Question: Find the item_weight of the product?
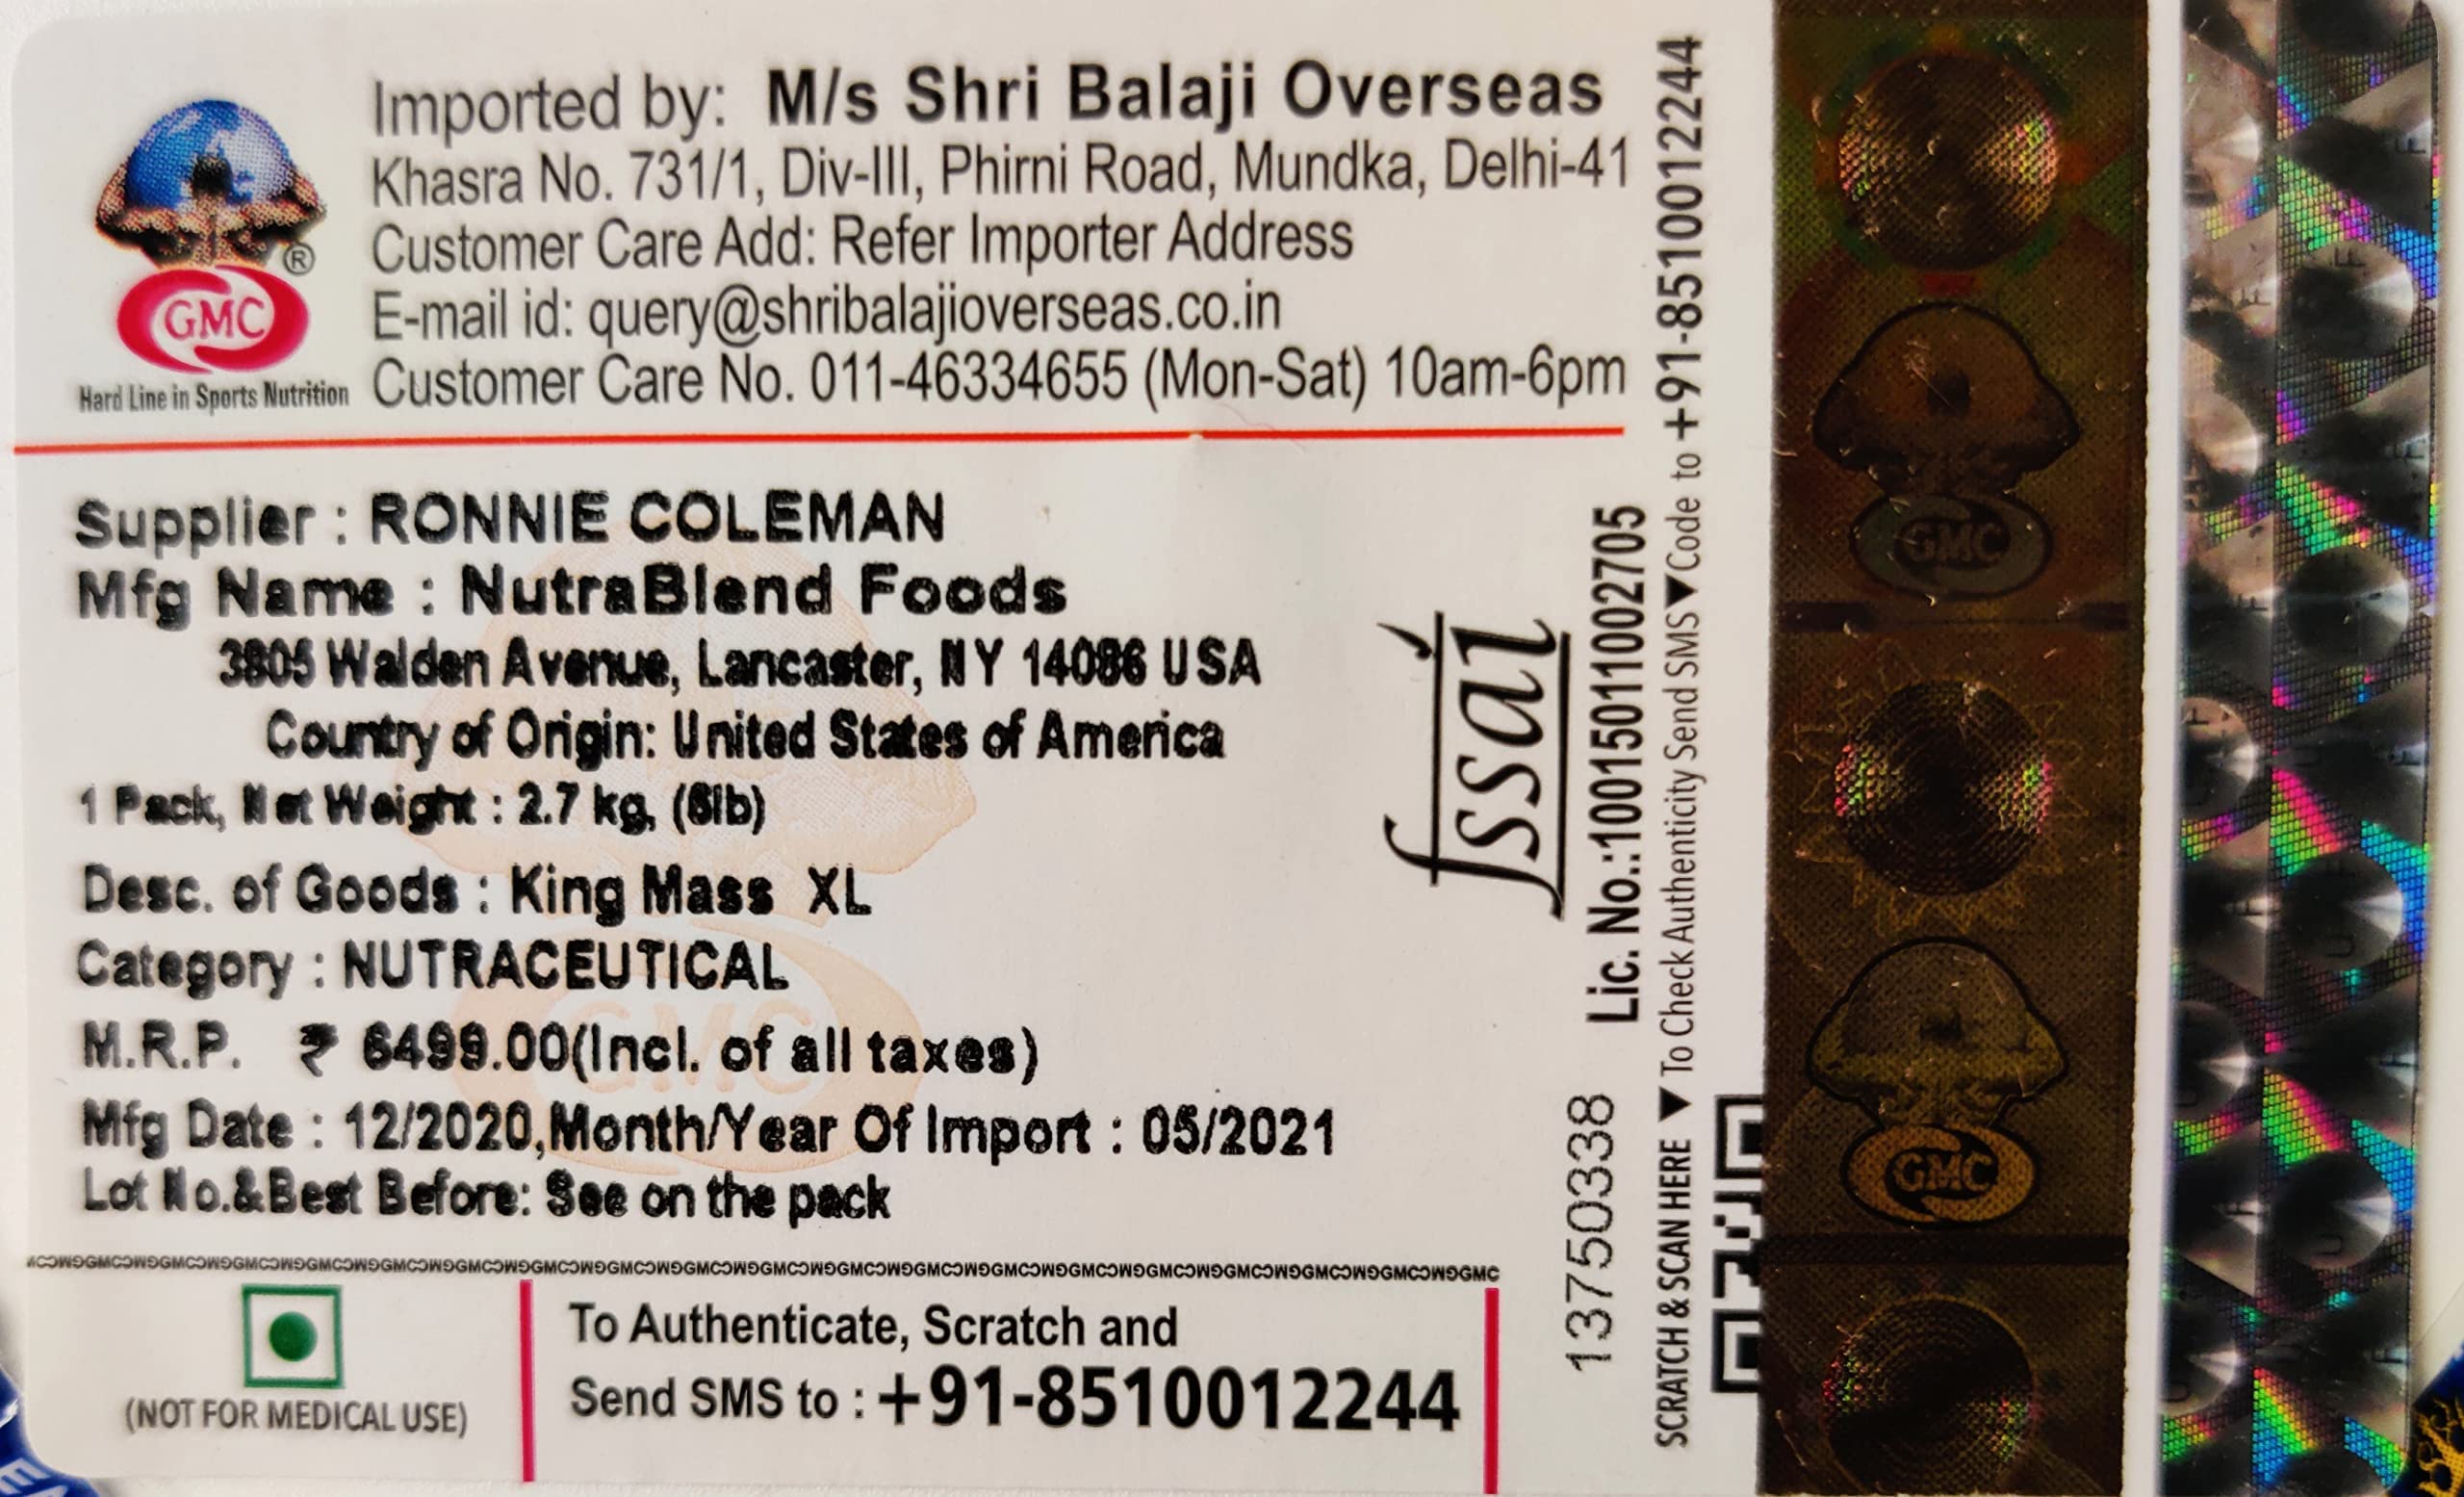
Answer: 2.7 kilogram